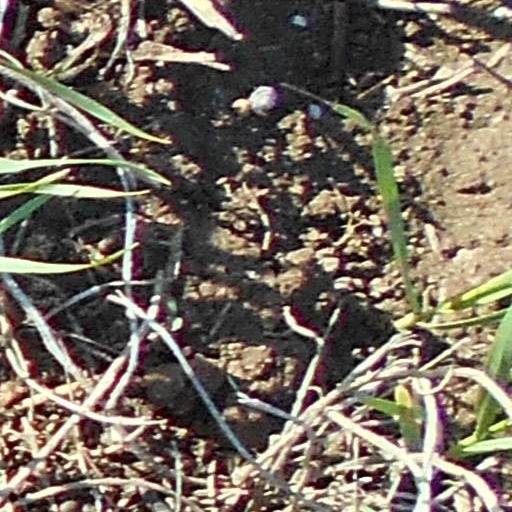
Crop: wheat